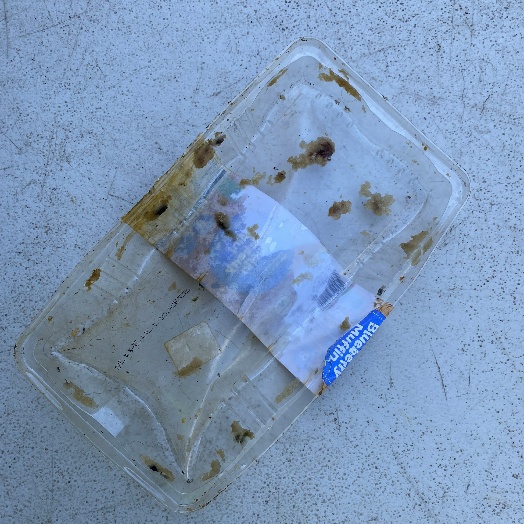
Label: plastics